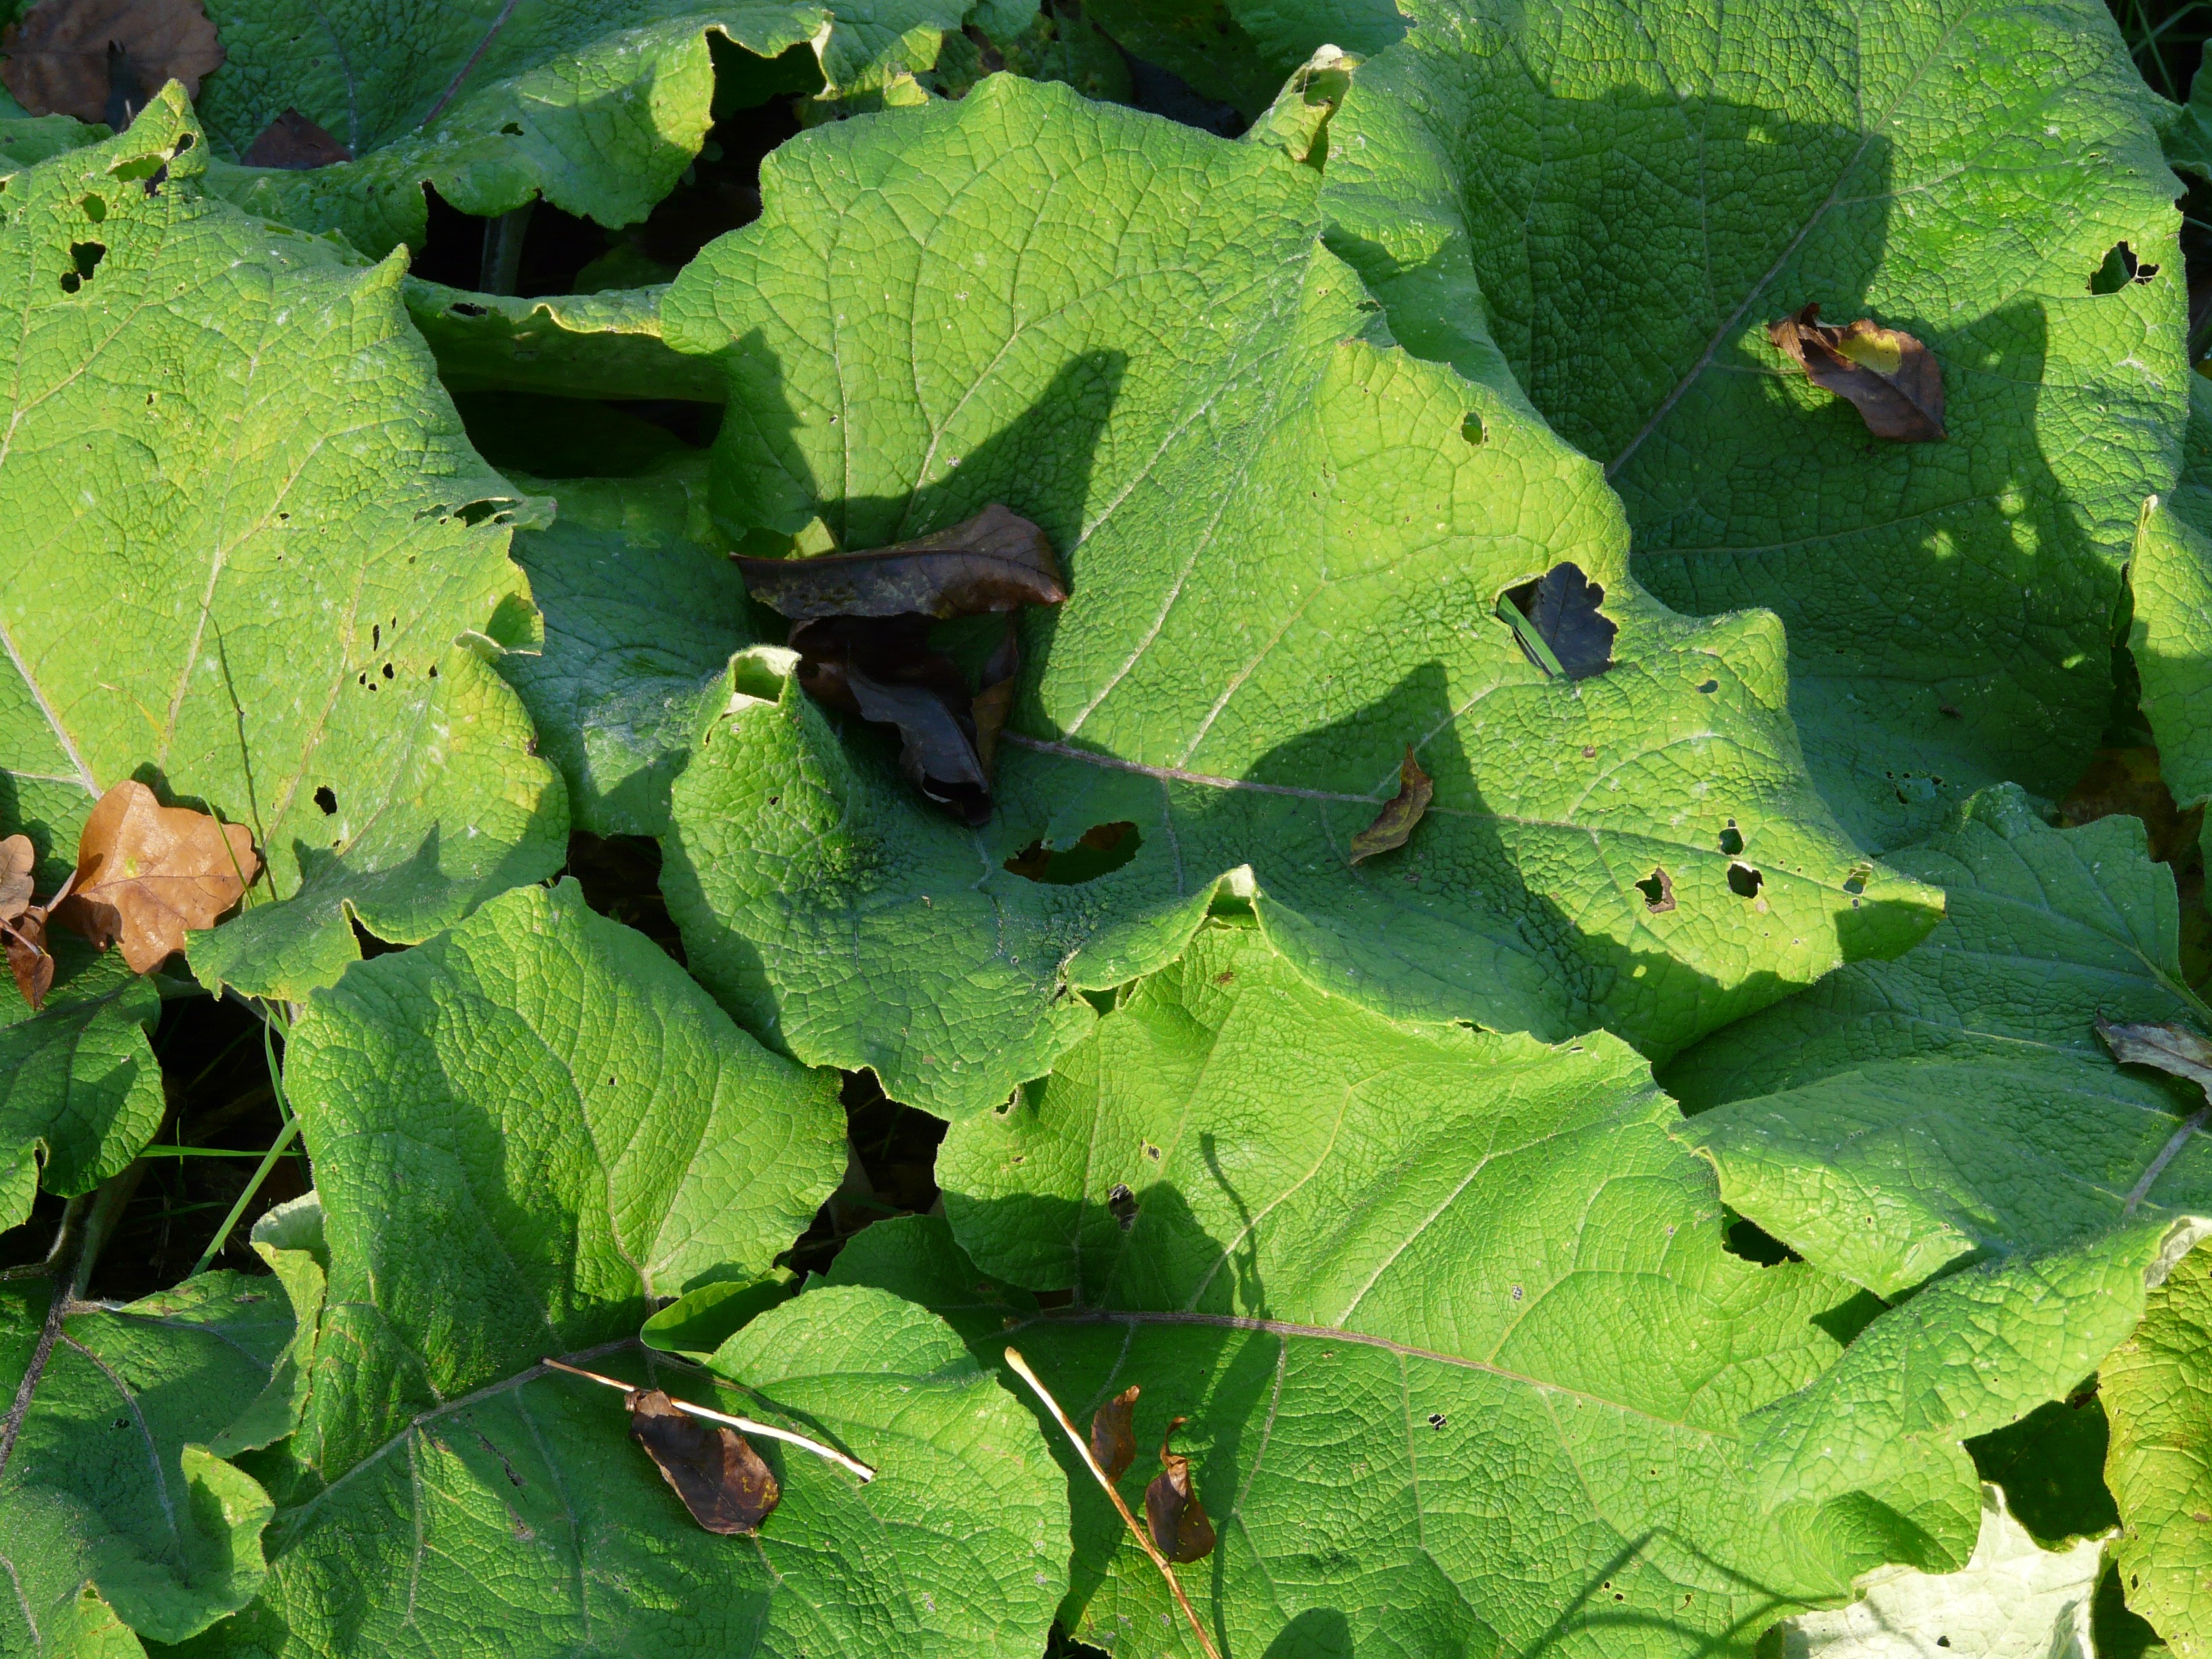
tree, nature, plant, leaf, flower, food, green, produce, autumn, botany, garden, flora, leaves, shrub, asteraceae, large, flowering, composites, medicinal plant, flowering plant, great burdock, grape leaves, annual plant, arctium lappa, woody plant, land plant, folk medicinal plant